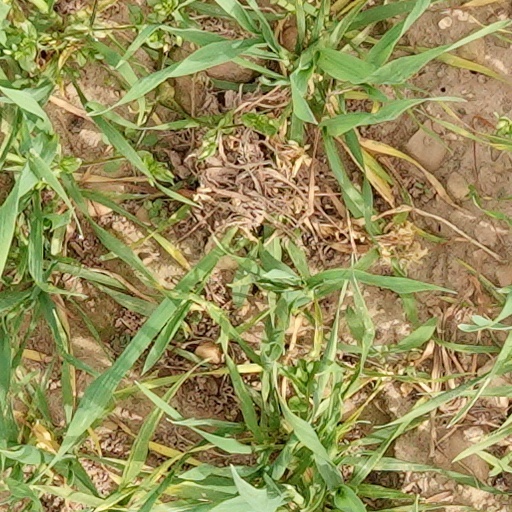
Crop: wheat